Cumulonimbus velum

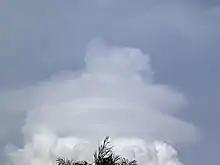
Velum near the top of a cumulonimbus

Cumulonimbus velum (Cb vel) (from the Latin "cumulonimbus", "column-rain" + "velum", "veil") is a cumulonimbus cloud with an accessory cloud veil wrapped around its mid area, representing an area of humid stable air created as a result of the growth of the parent cumulonimbus. The altostratus velum cloud appears dark in comparison to its parent cloud, and can persist even after the cumulonimbus has disintegrated. The velum is very rare, as conditions necessary in development are infrequent.